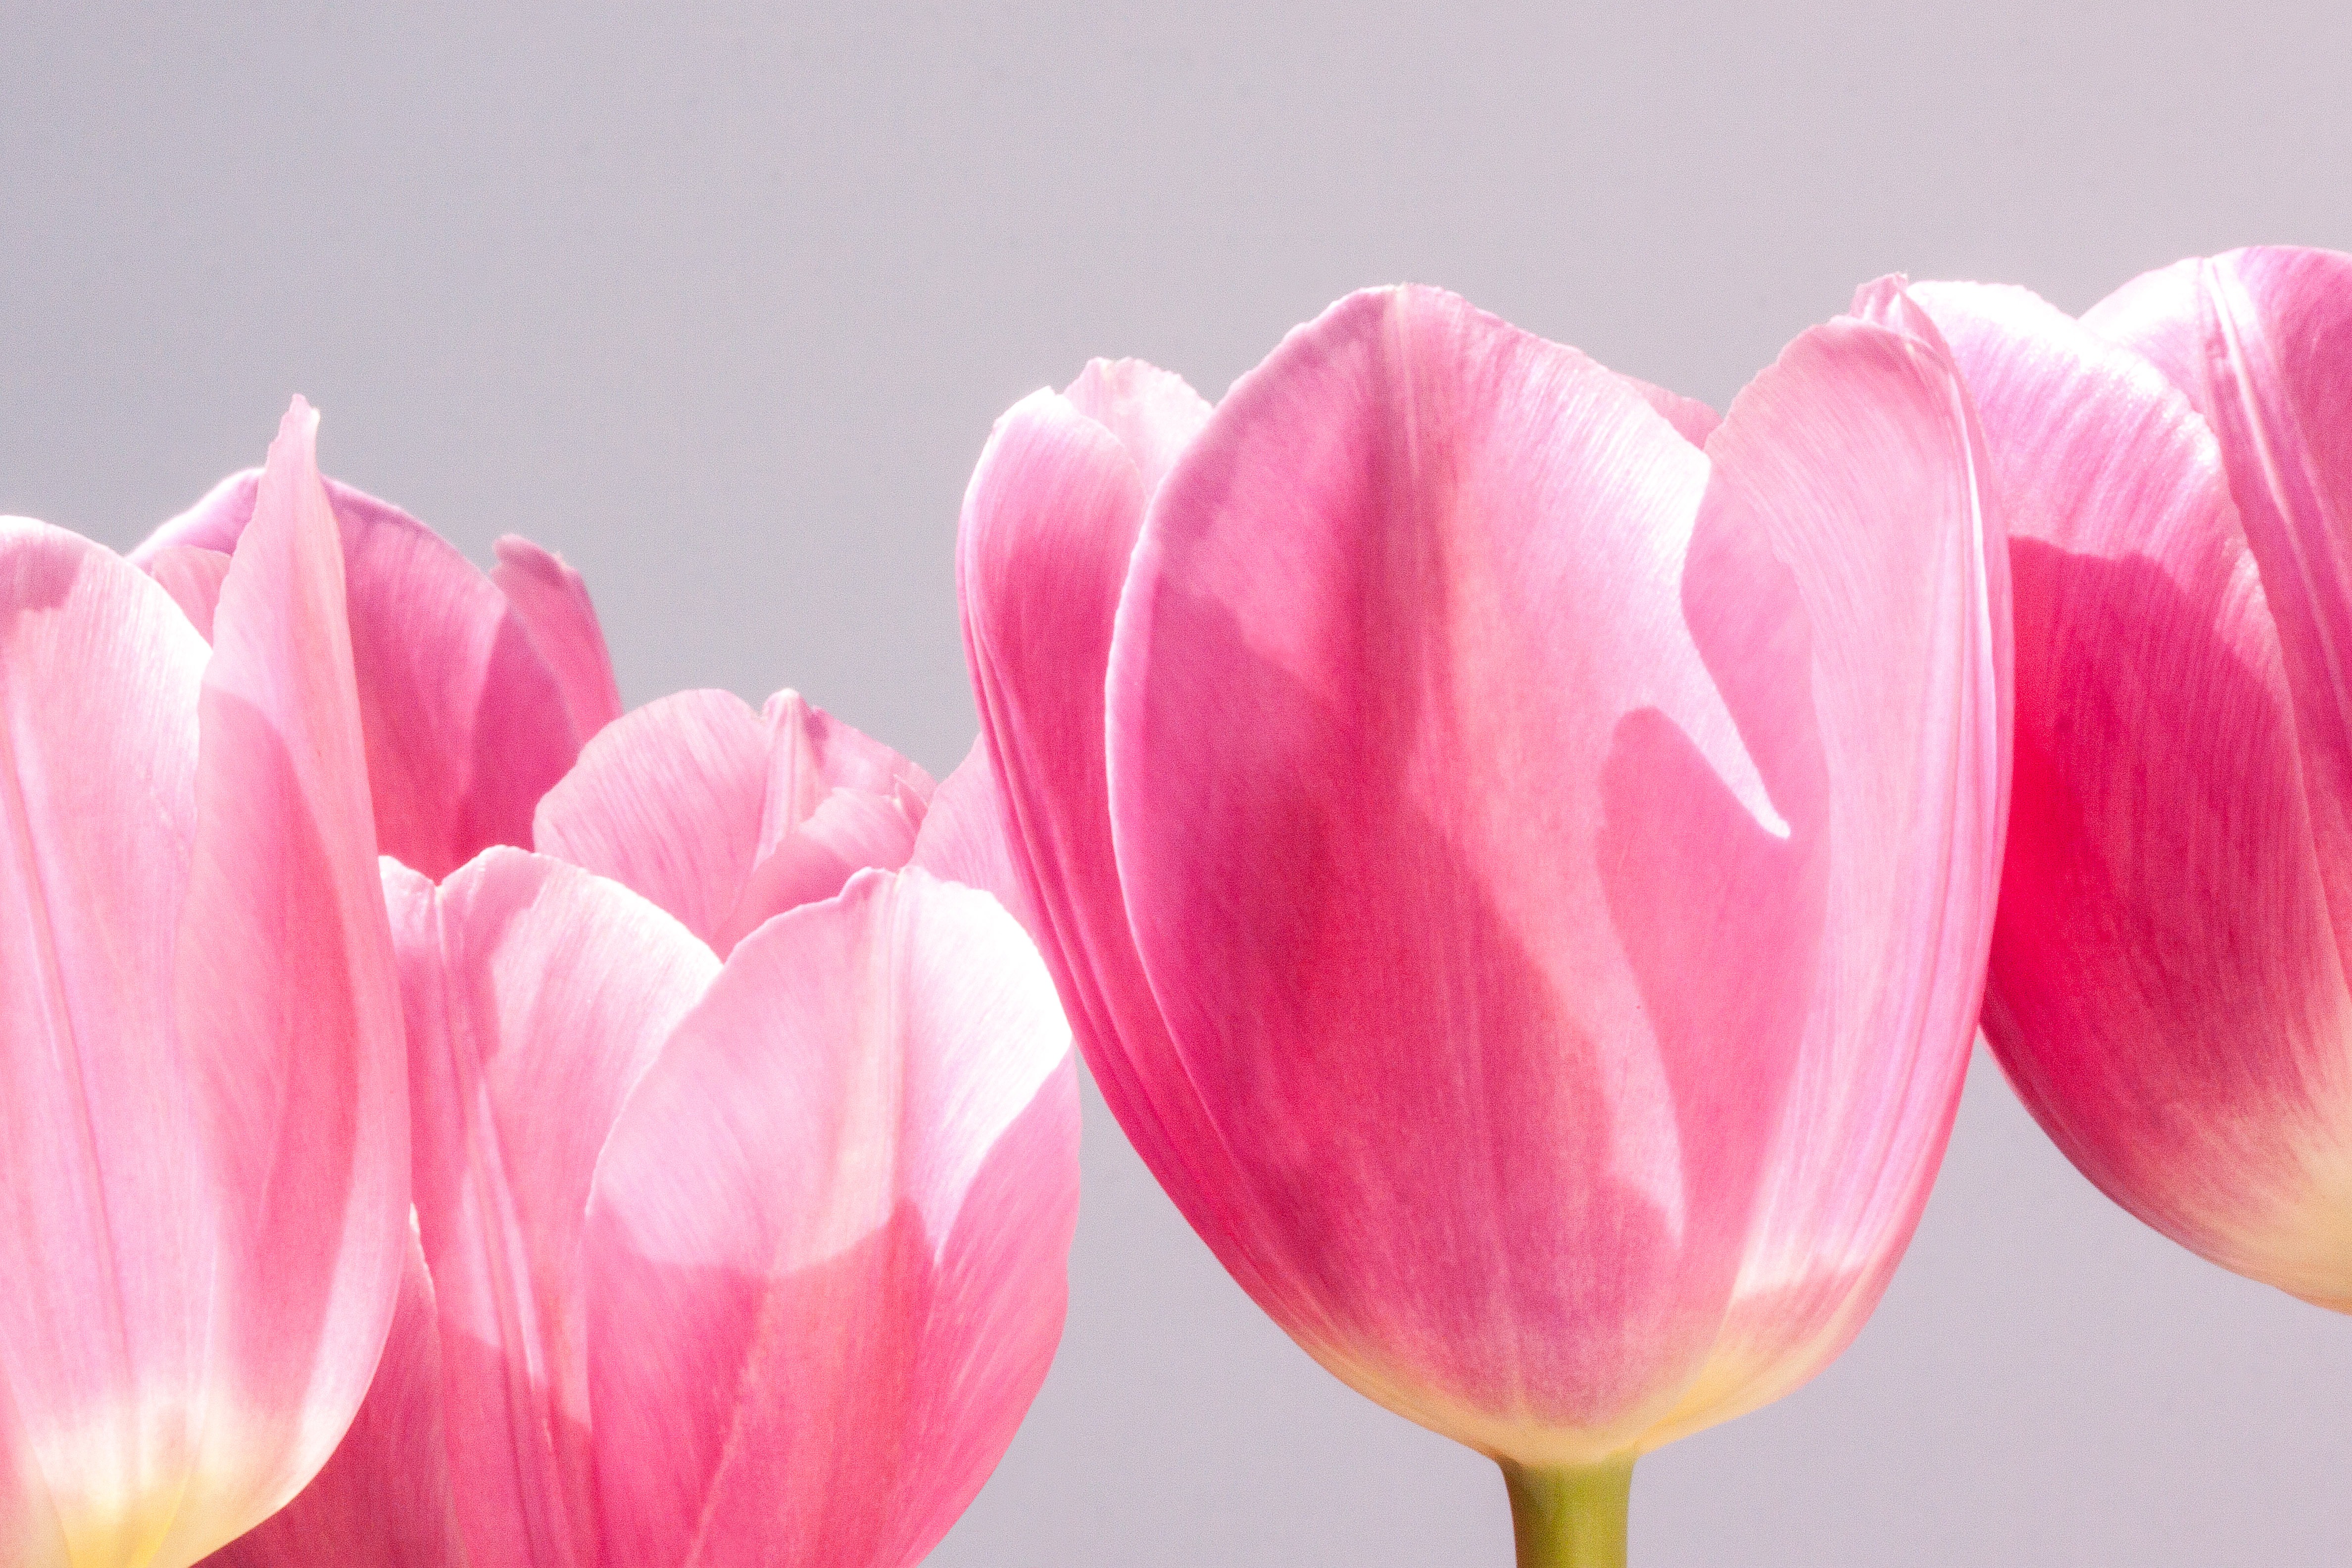
nature, blossom, plant, flower, petal, bloom, tulip, spring, macro, pink, flora, flowers, tulips, lily, pastellfarben, macro photography, flowering plant, schnittblume, lily family, flower bracts, land plant